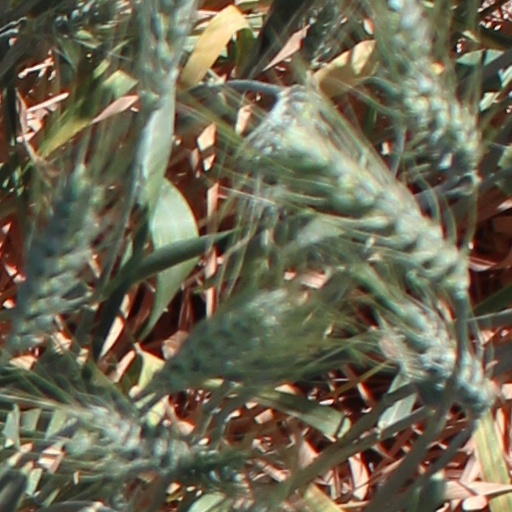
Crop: wheat